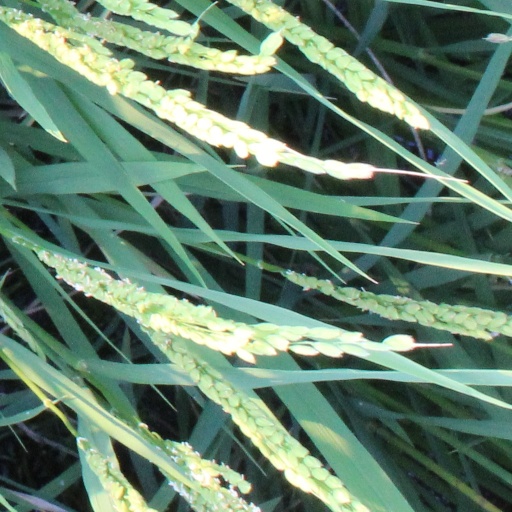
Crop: rice